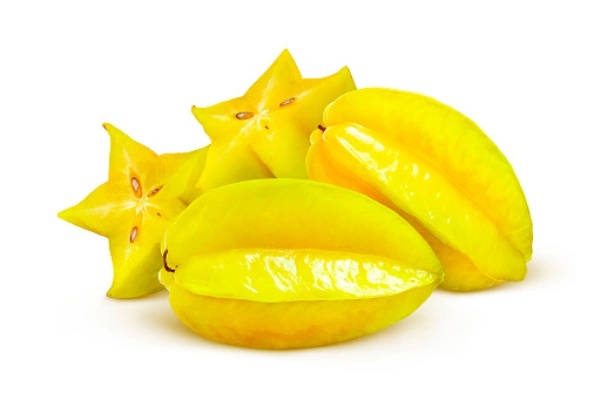
Carambole
Carambole
Brand: Art.Nr: 3106
Category: Food, Beverages & Tobacco > Food Items > Fruits & Vegetables > Fresh & Frozen Fruits > Starfruits